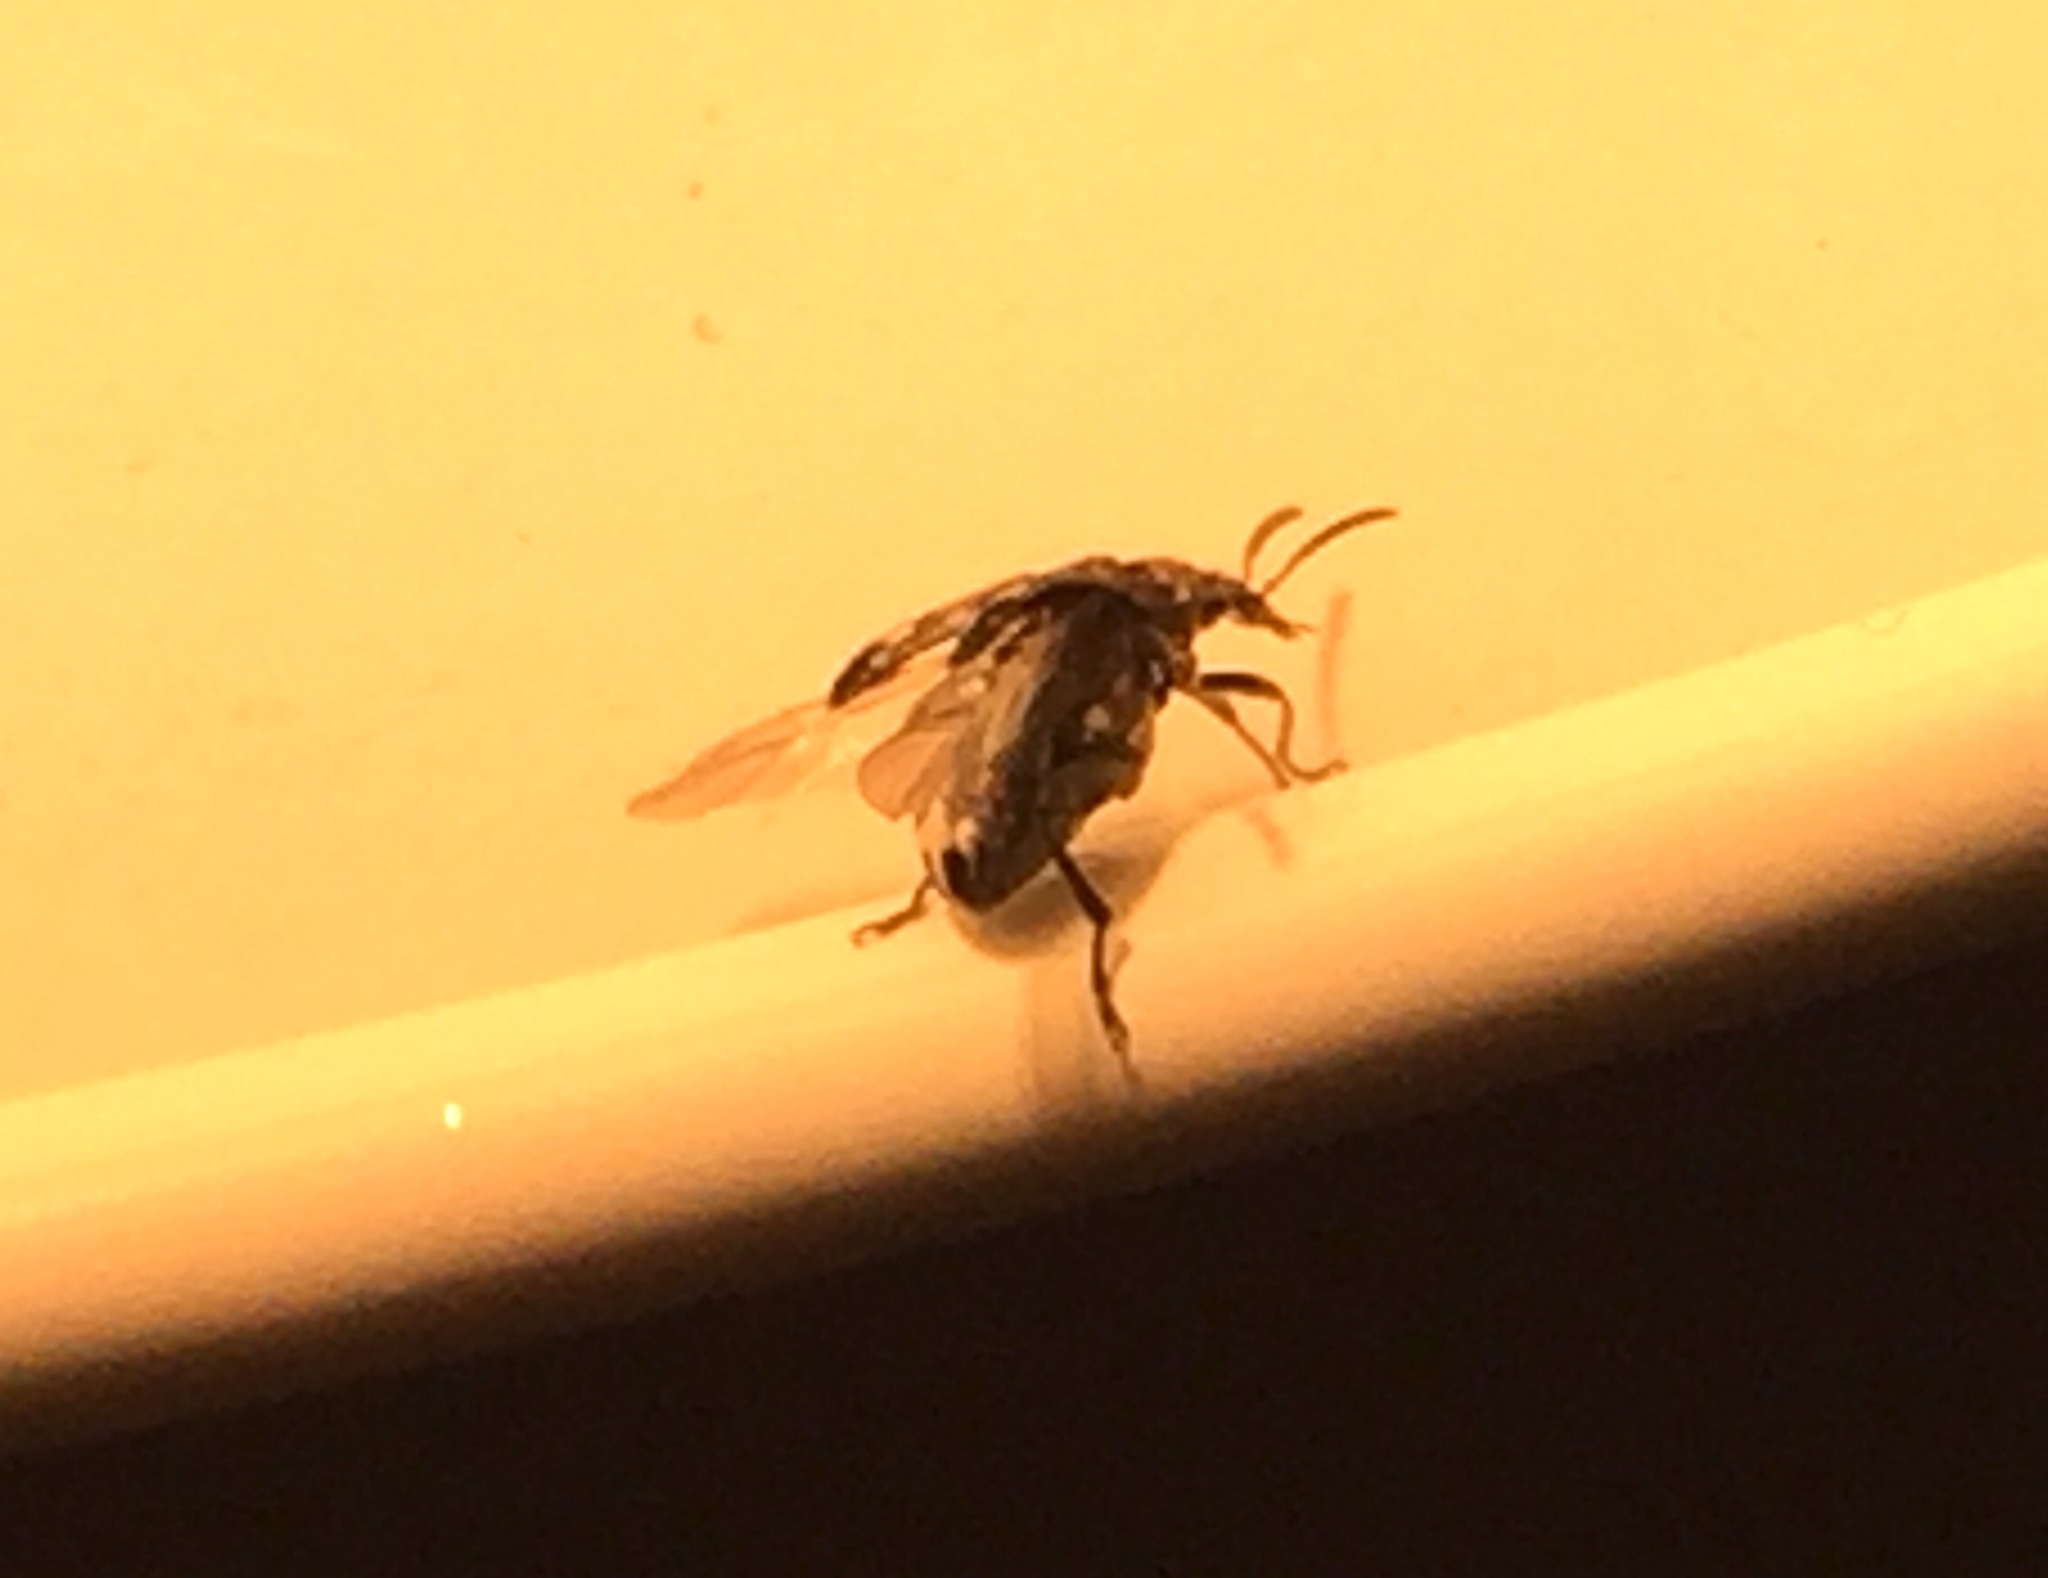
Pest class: pea_weevil